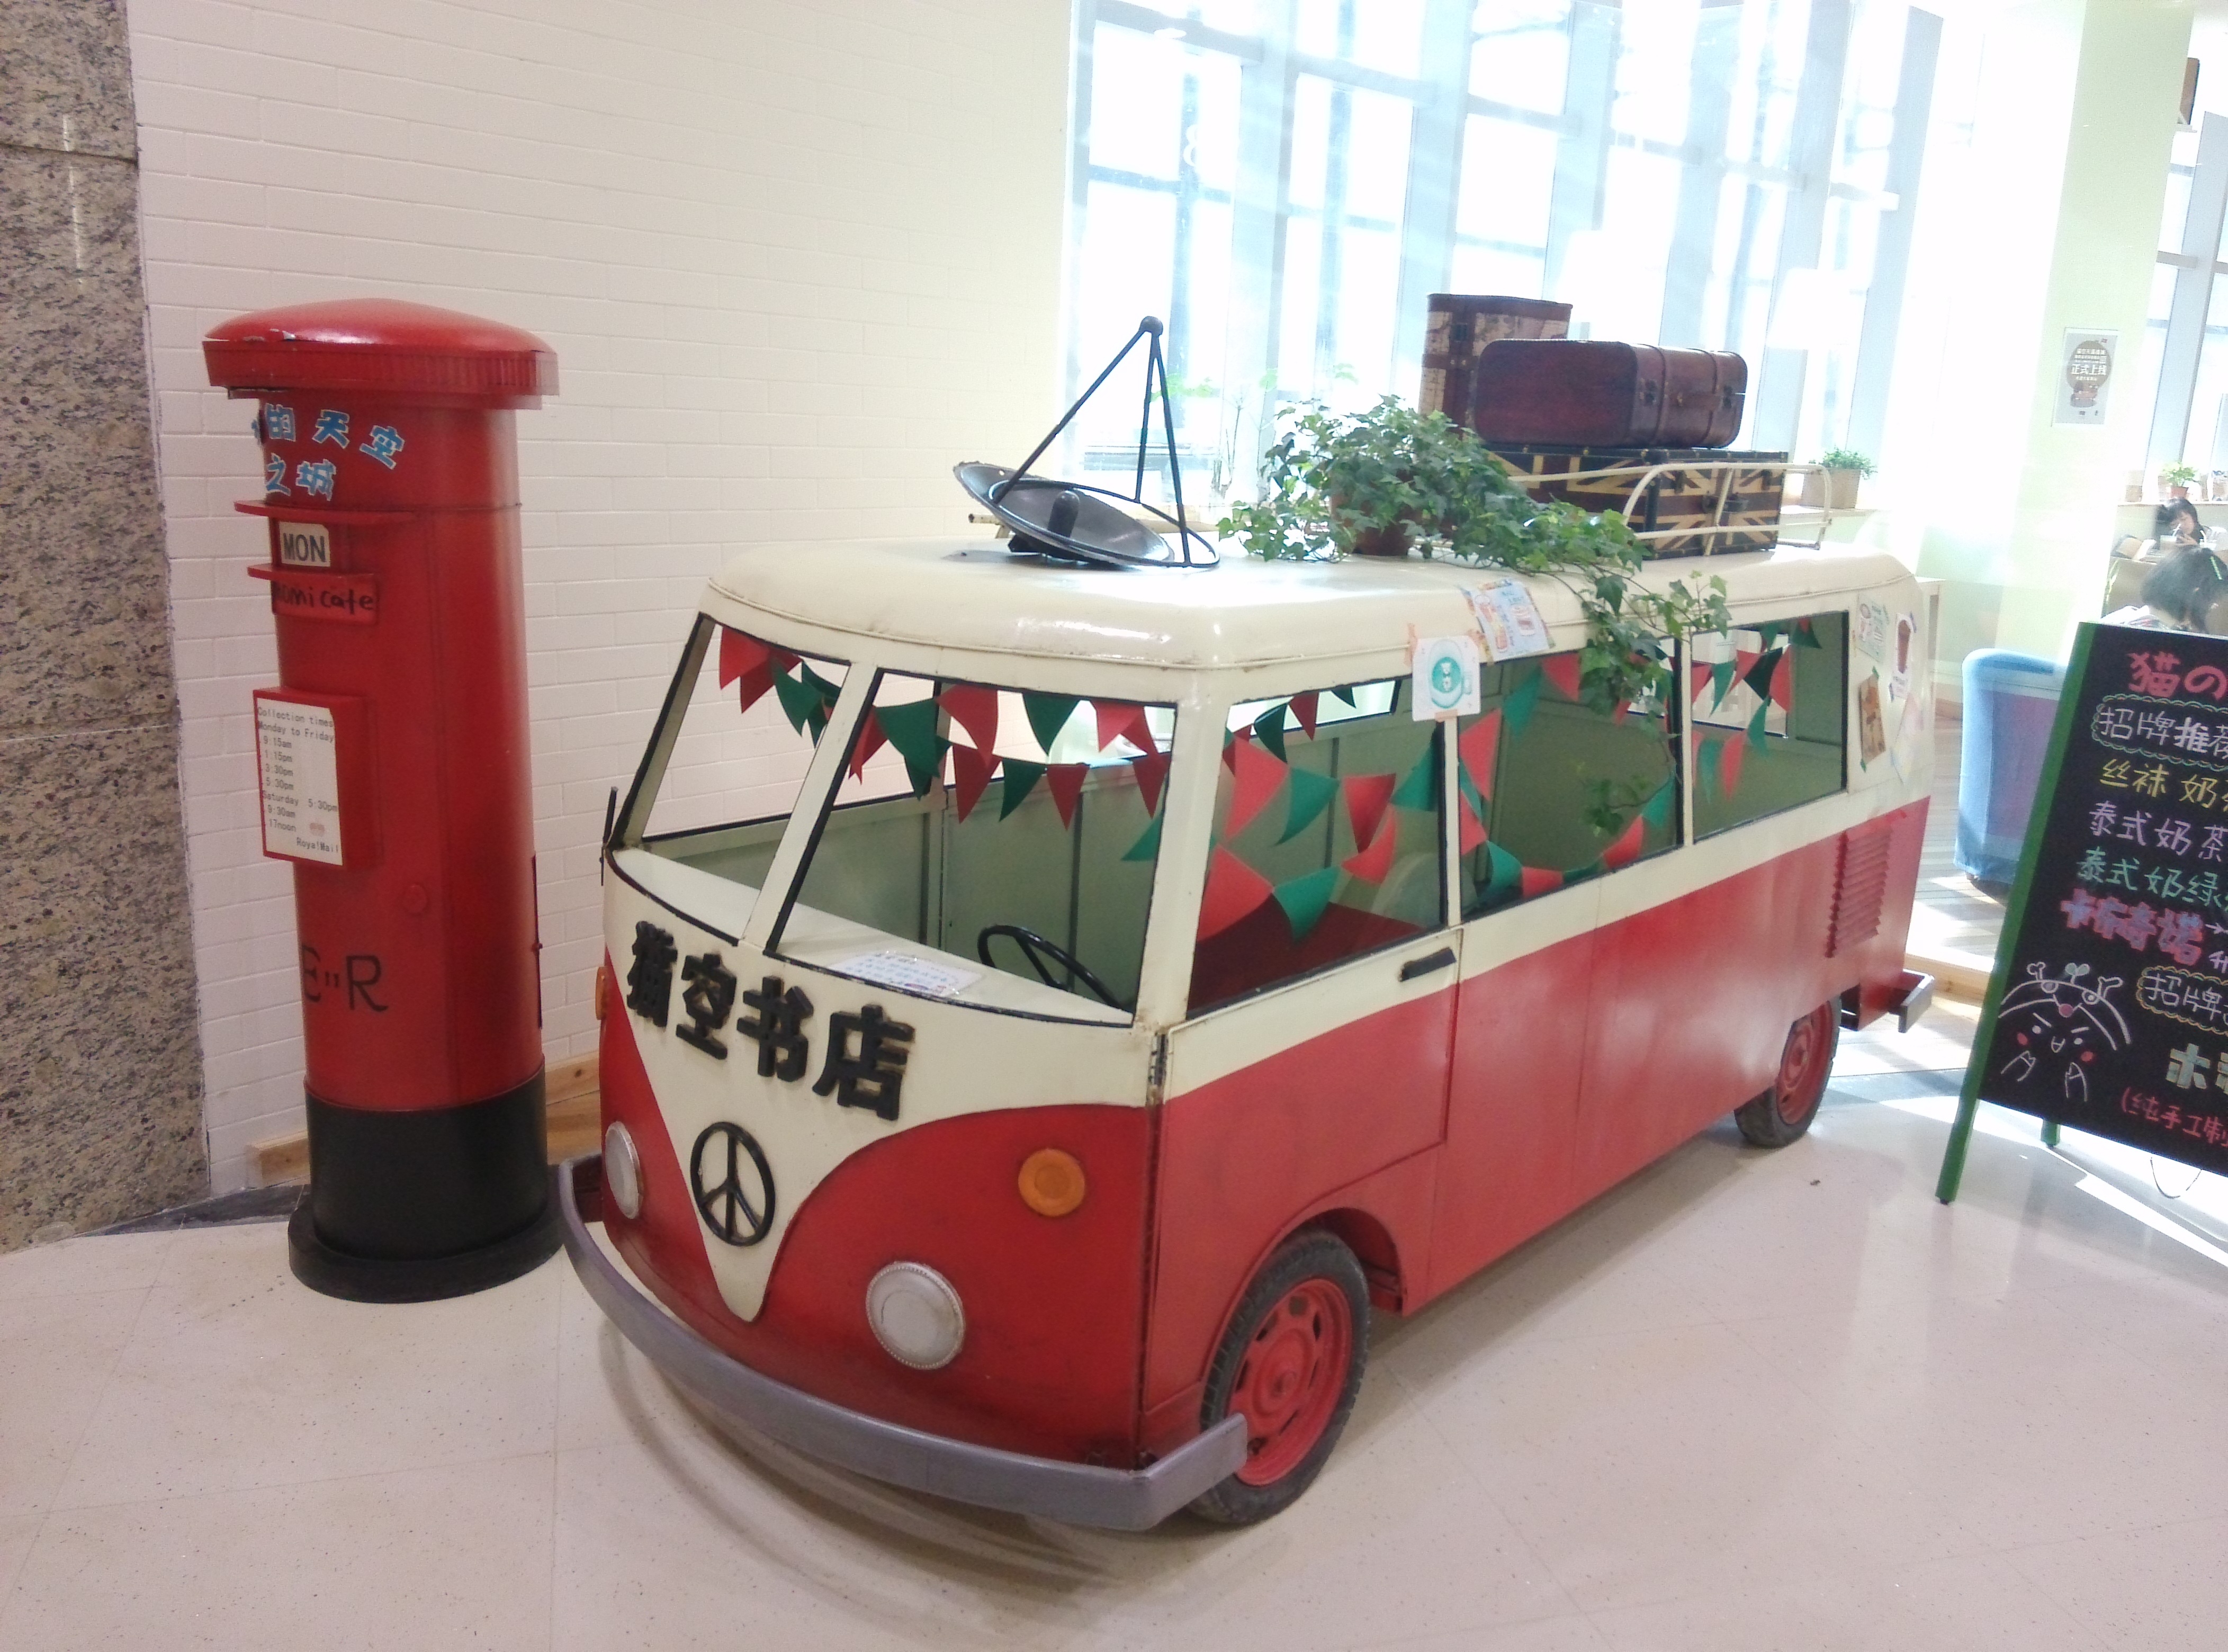
car, van, transport, vehicle, cat, public transport, bus, small fresh, land vehicle, automobile make, sky city